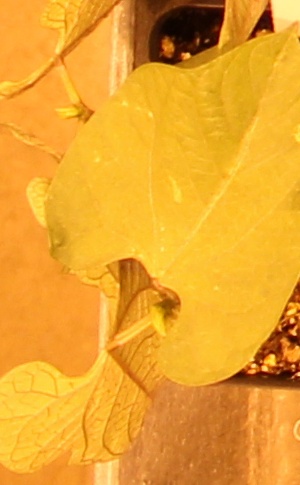
Label: Blackbean